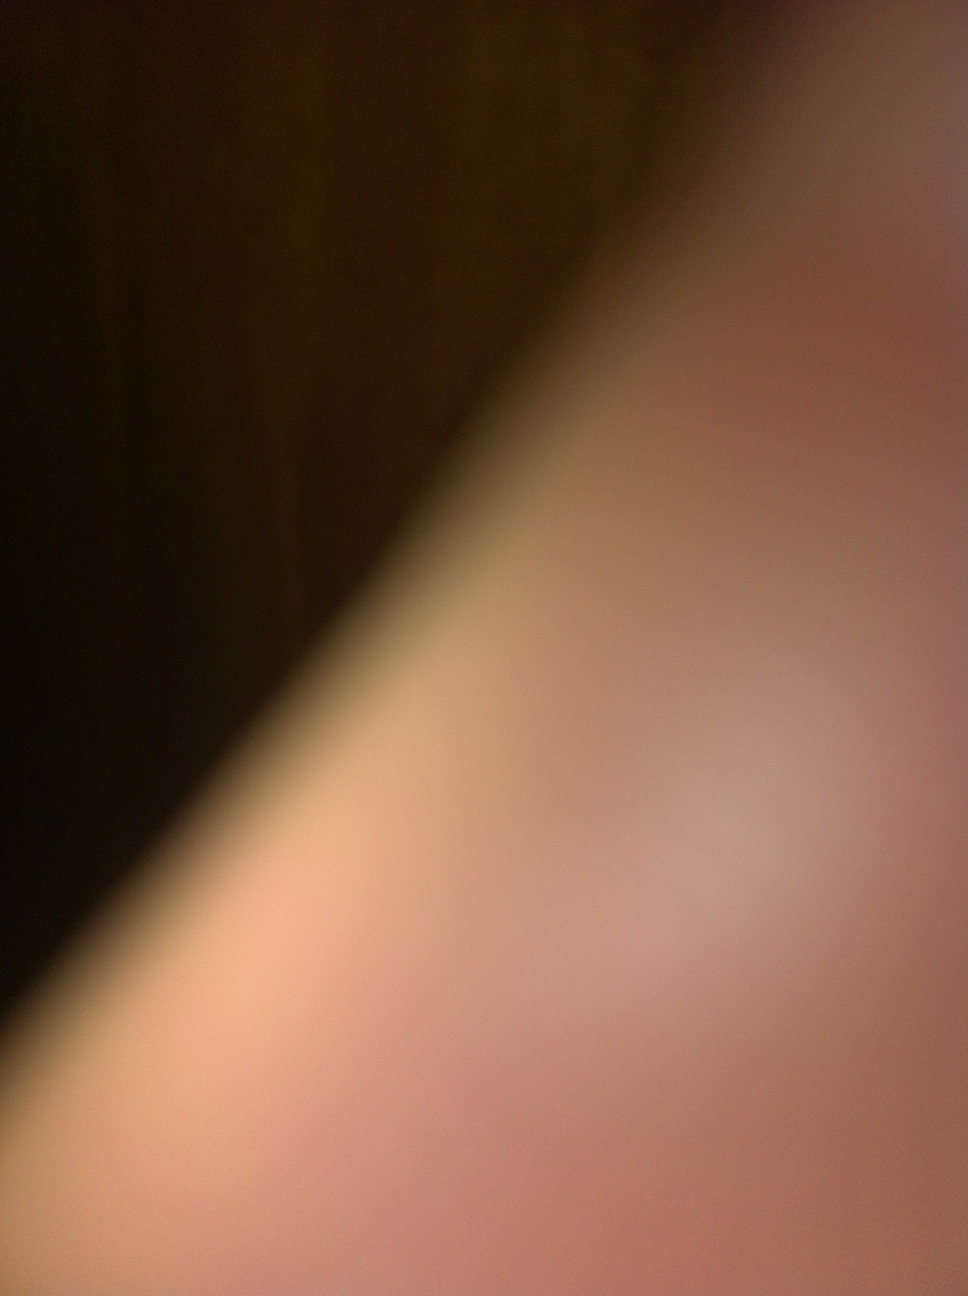Question: Is this service twenty four hours?
Answer: unanswerable